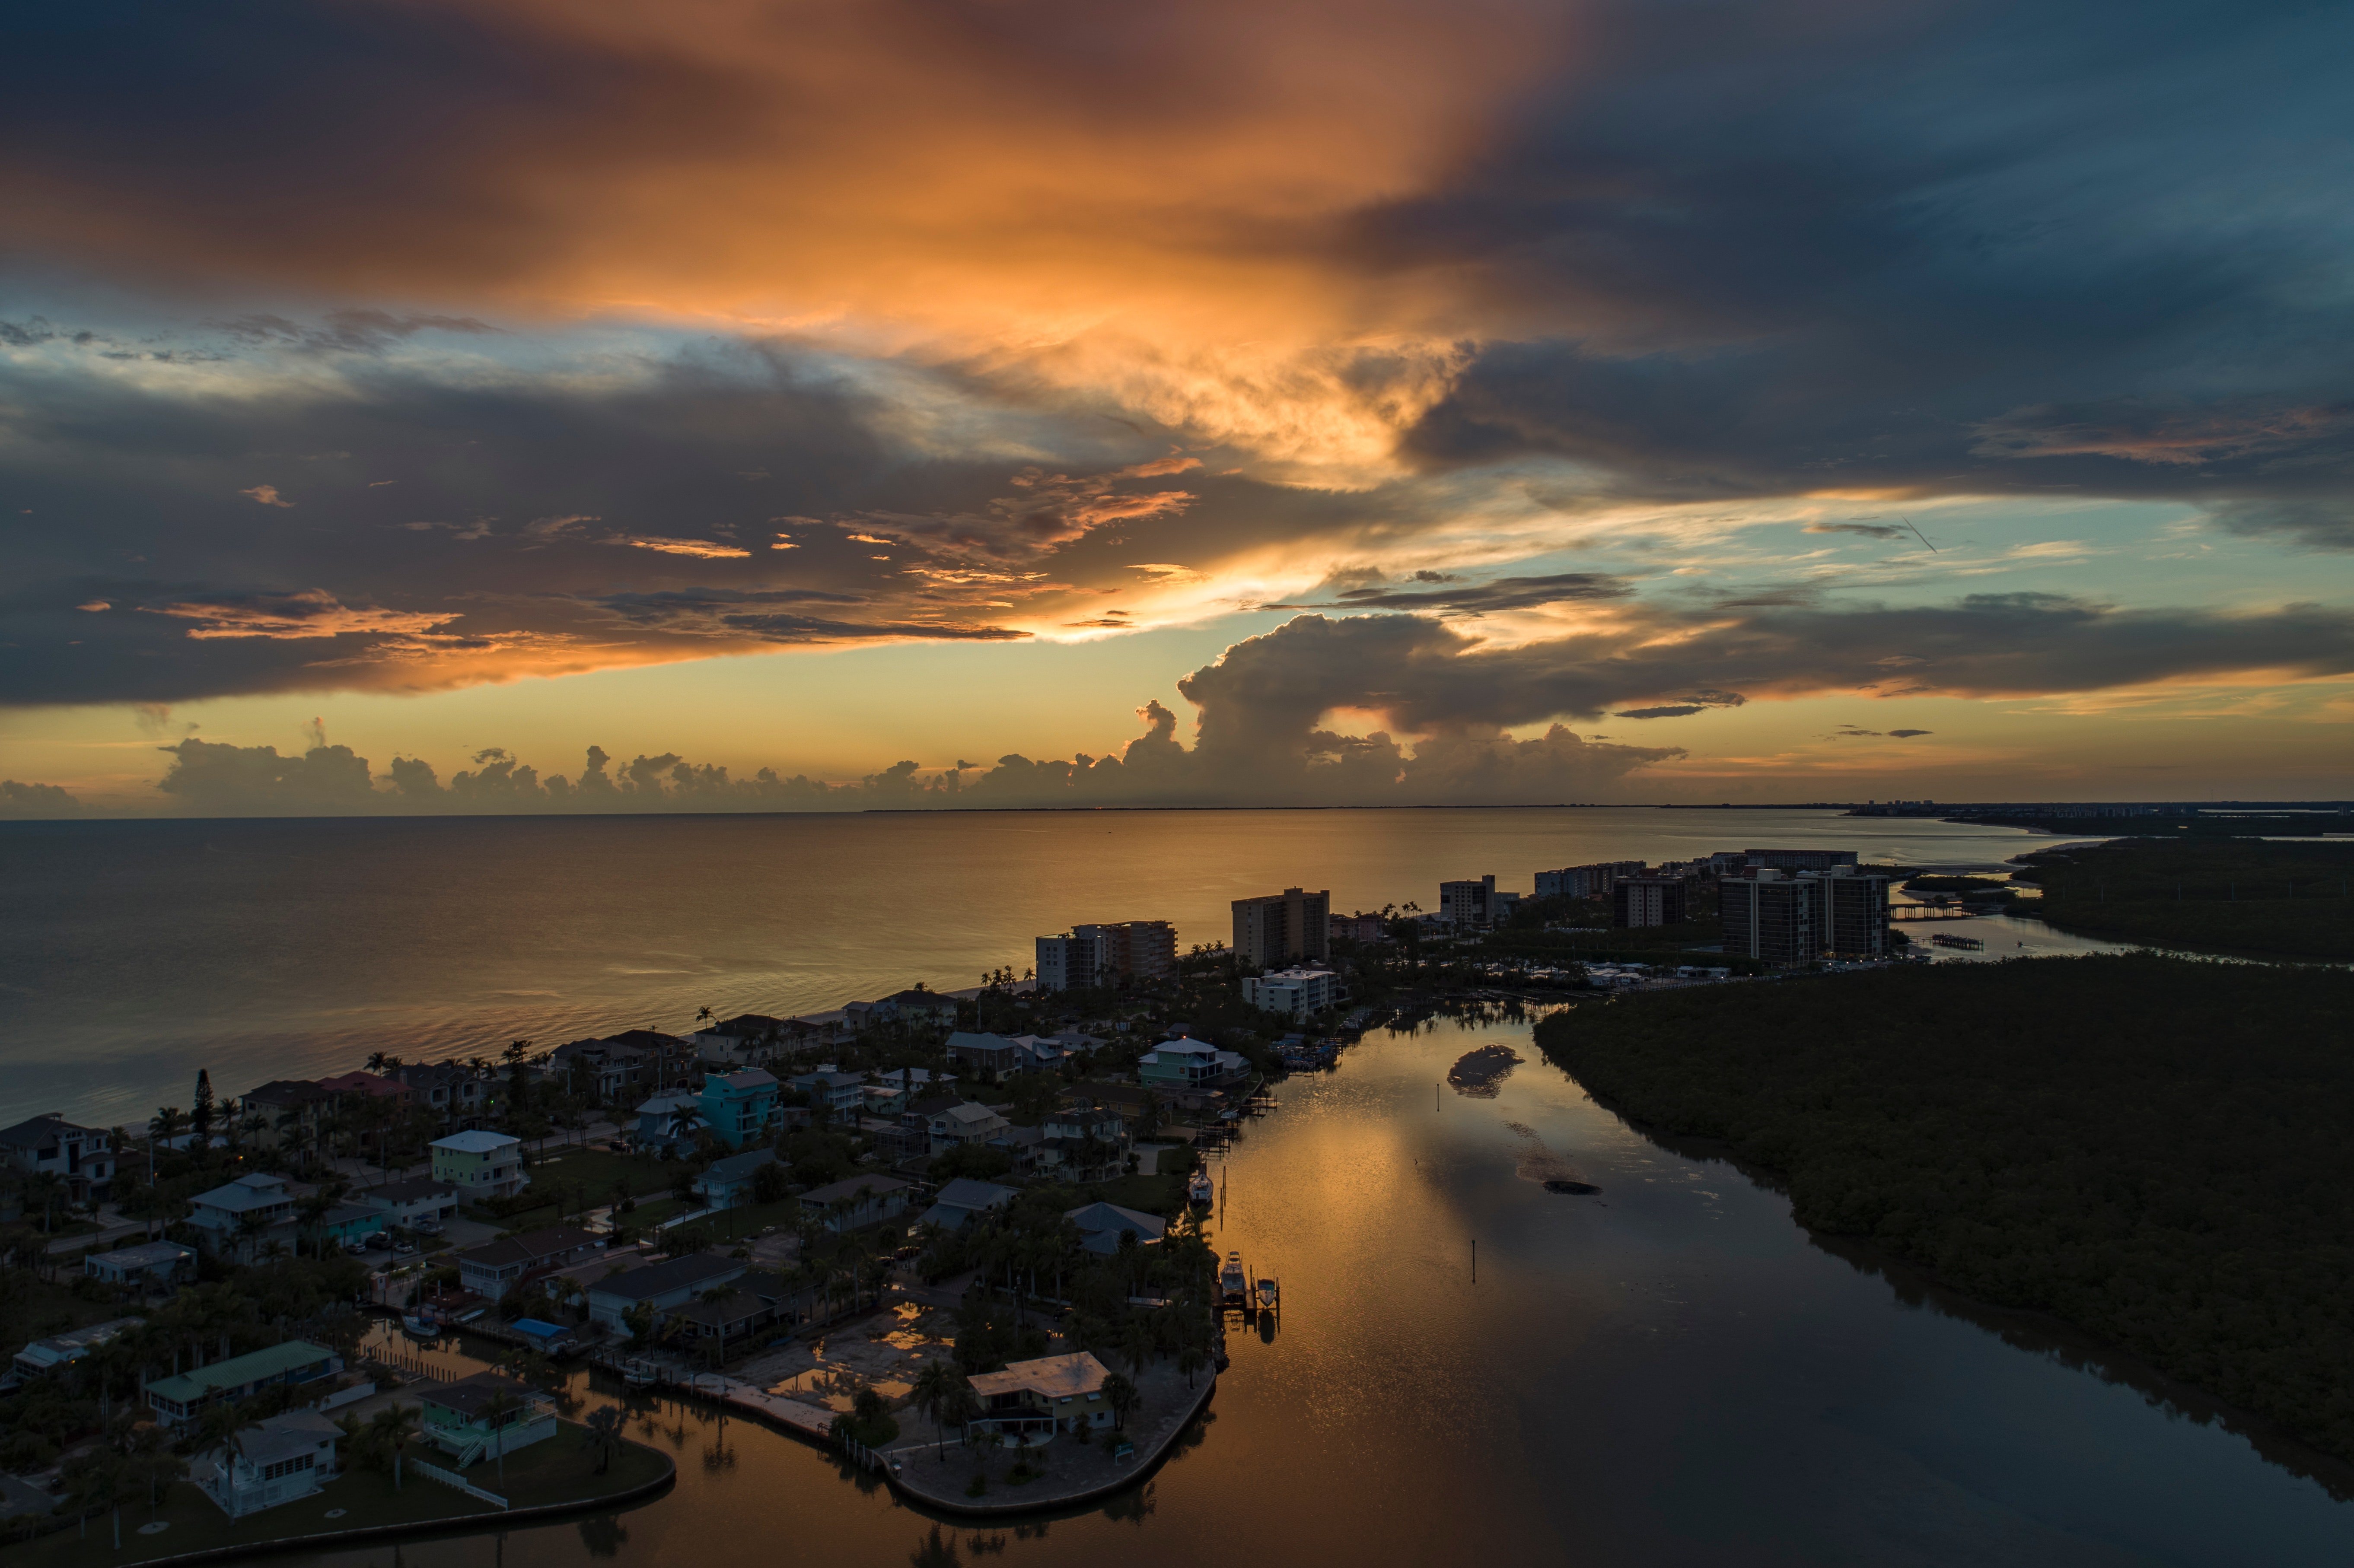
sky, body of water, horizon, cloud, water, nature, sea, sunset, dusk, reflection, evening, coast, afterglow, ocean, sunrise, morning, shore, calm, dawn, sound, inlet, waterway, atmosphere, photography, landscape, bay, city, river, coastal and oceanic landforms, sunlight, headland, rock, night, cumulus, meteorological phenomenon, channel, bank, beach, estuary, vacation, tourism, peninsula